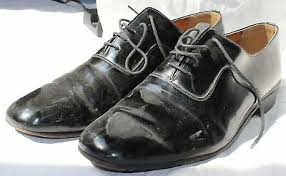
Waste category: shoes